Ẹni Ògún

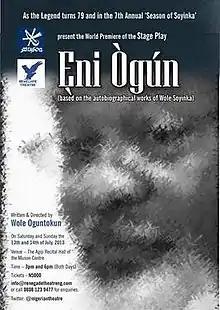
Promotional poster

Ẹni Ògún is a biographical stage play performed in celebration of Wole Soyinka's 80th birthday in 2014. The play, which lasted for two days, was performed at Muson Centre and was written and directed by Wole Oguntokun.